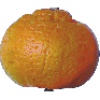
Label: Mandarine 1